The Alaskans

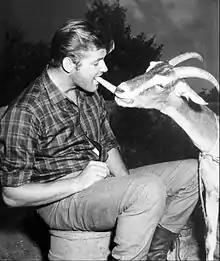
Roger Moore on the set of "The Alaskans", 1959

The Alaskans is a 1959–1960 ABC/Warner Bros. Western television series set during the late 1890s in the port of Skagway, Alaska. The show features Roger Moore as "Silky Harris" and Jeff York as "Reno McKee", a pair of adventurers intent on swindling travelers bound for the Yukon Territories during the height of the Klondike Gold Rush. Their plans are inevitably complicated by the presence of singer "Rocky Shaw" (Dorothy Provine), "an entertainer with a taste for the finer things in life".